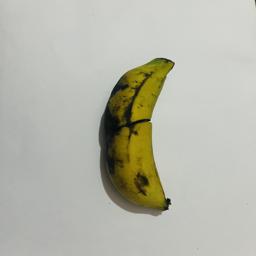
Ripeness: Overripe